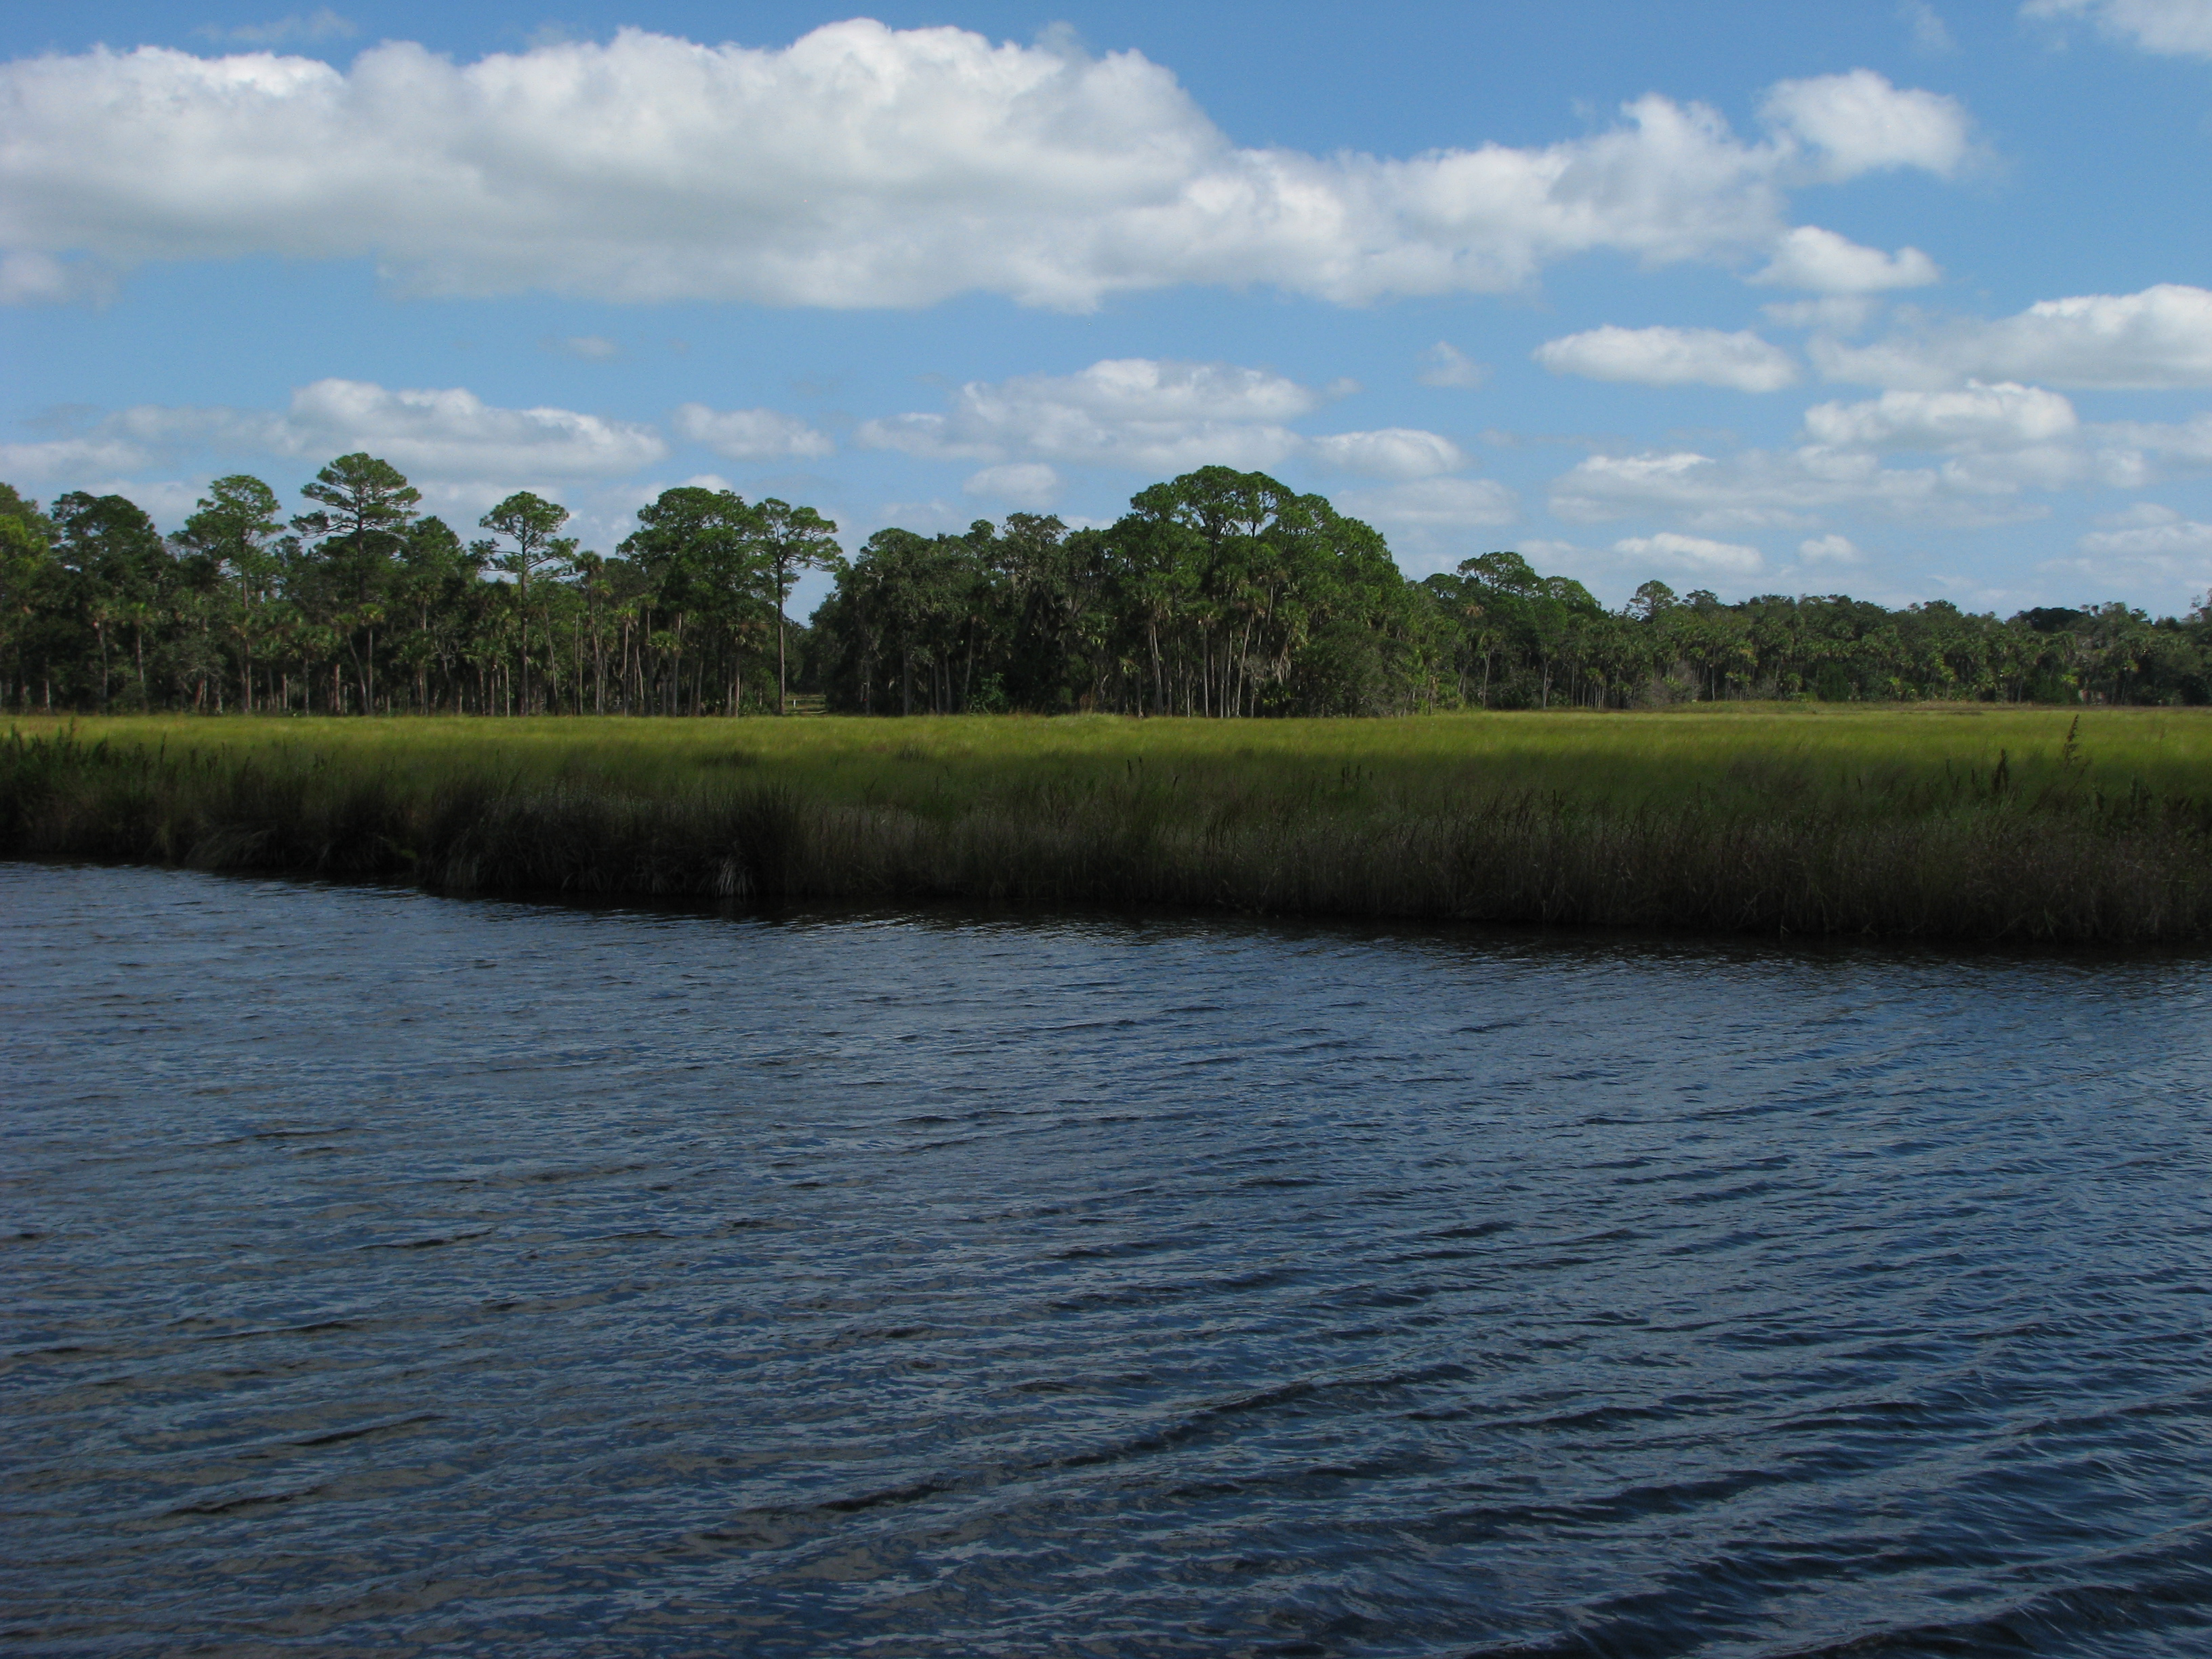
water, sky, ripples, grass, body of water, water resources, natural landscape, bank, river, waterway, natural environment, vegetation, marsh, nature reserve, floodplain, lake, reservoir, wetland, watercourse, calm, channel, horizon, inlet, Freshwater marsh, loch, fen, tree, salt marsh, fluvial landforms of streams, bayou, reflection, riparian forest, lacustrine plain, coastal and oceanic landforms, cloud, landscape, plant, sound, pond, tidal marsh